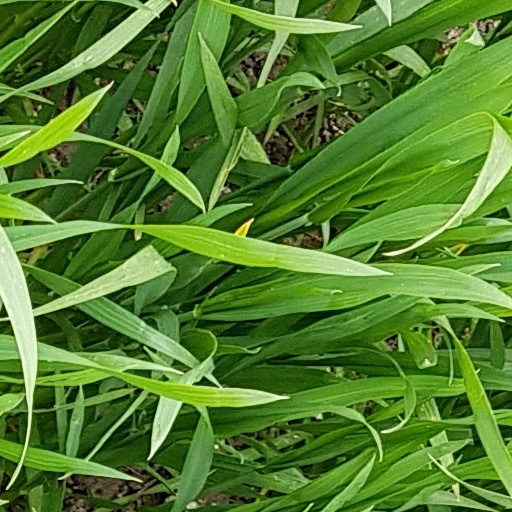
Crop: wheat